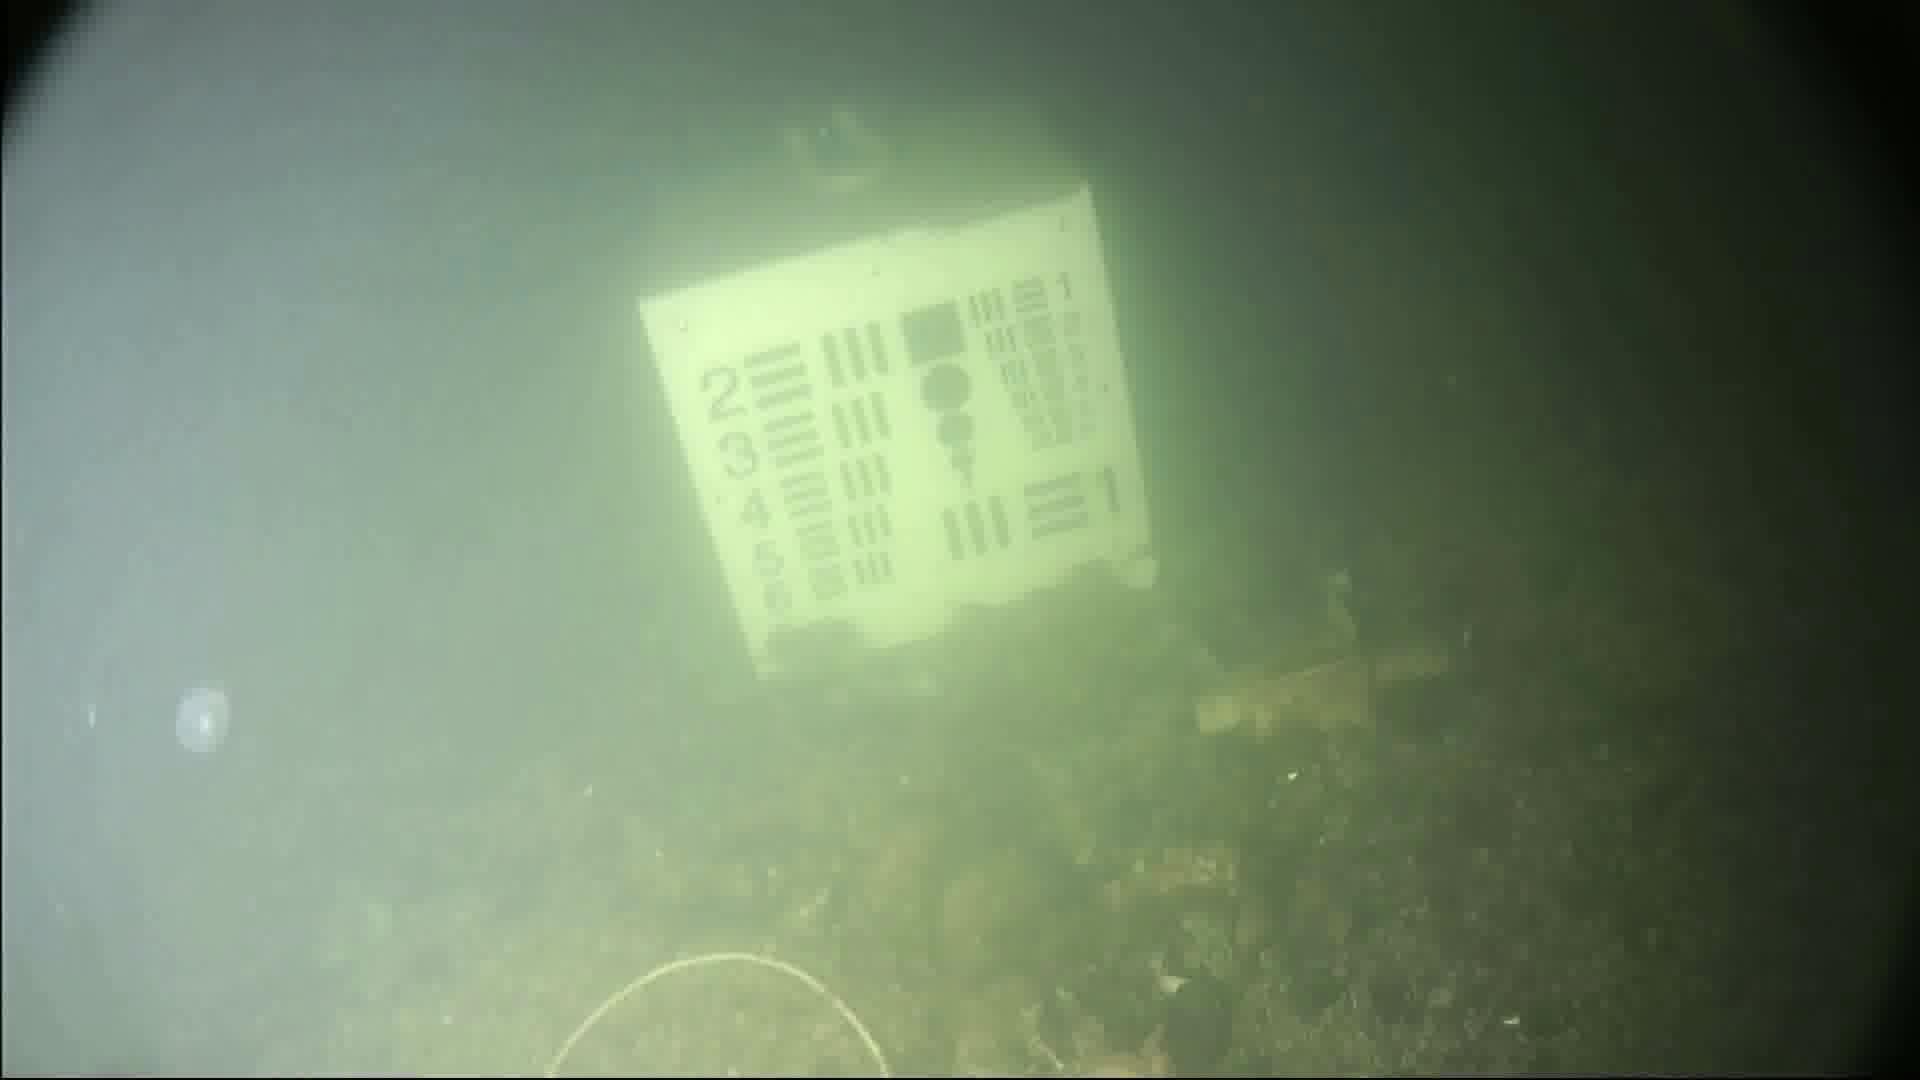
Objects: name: crab
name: jellyfish